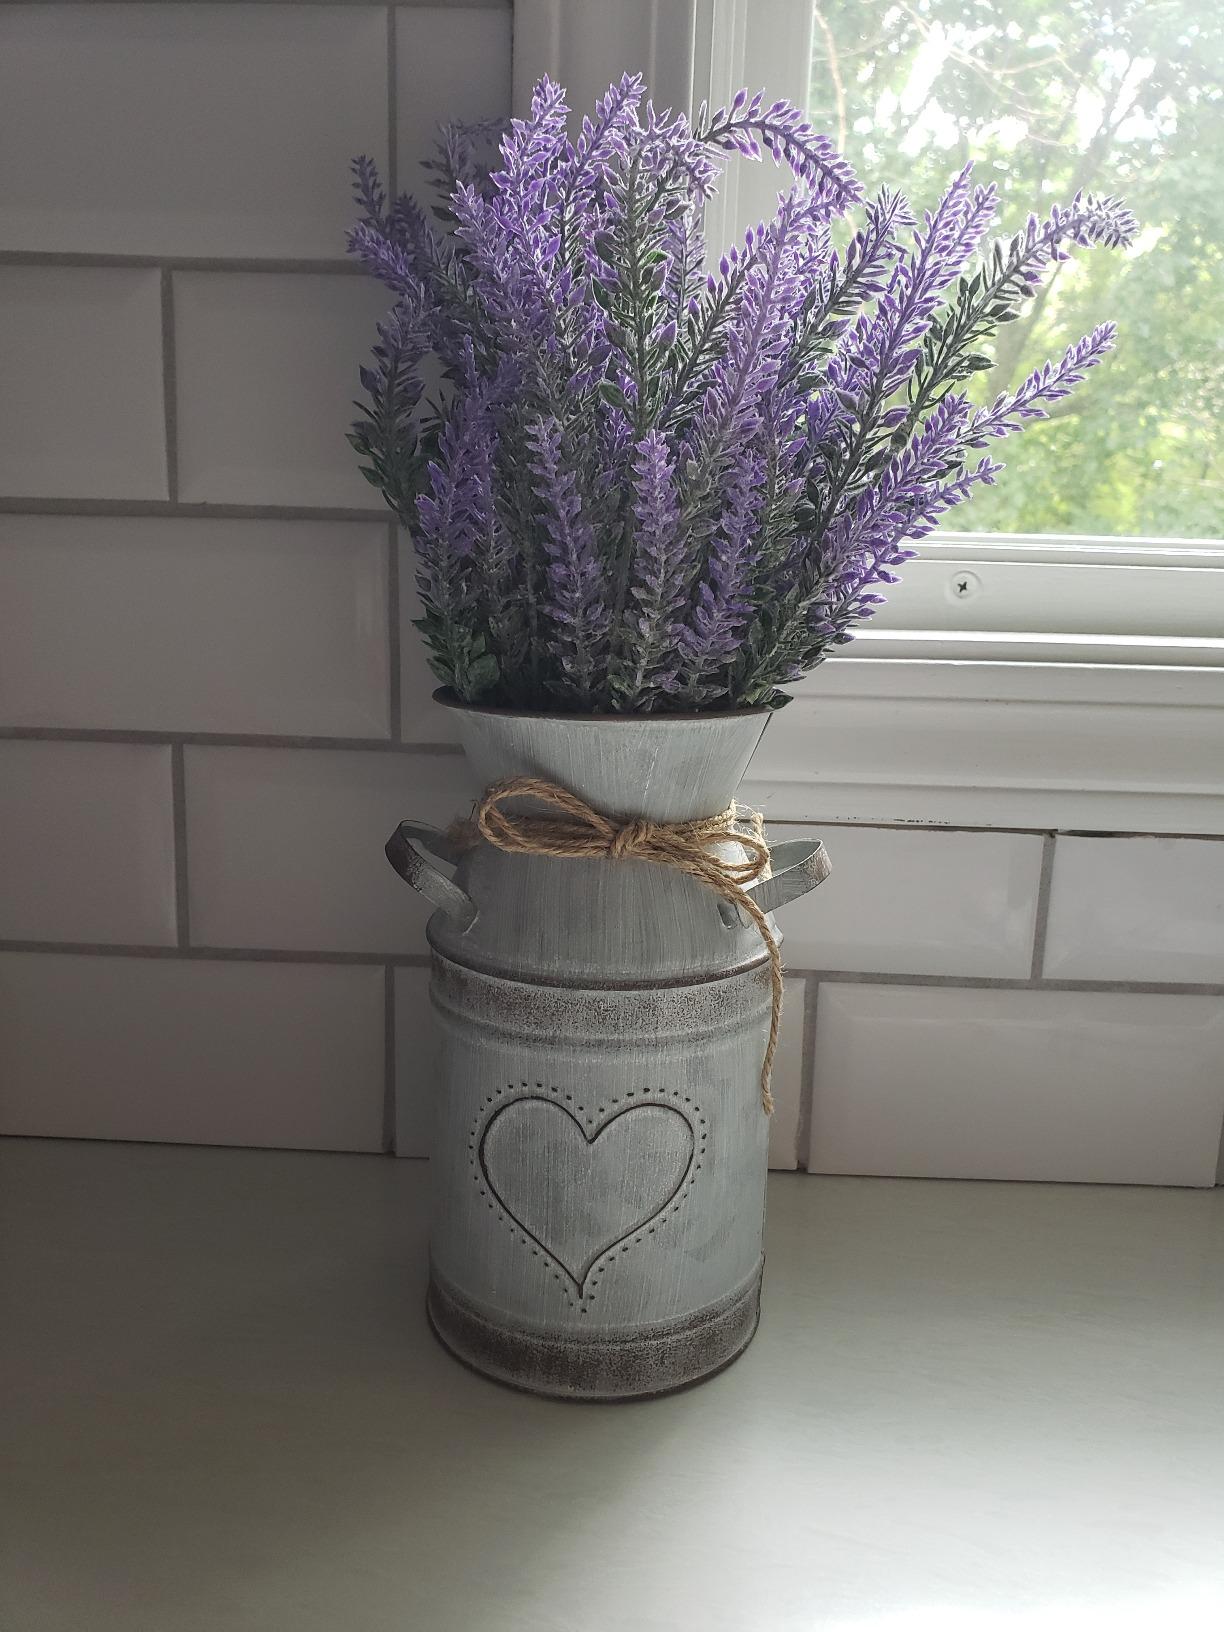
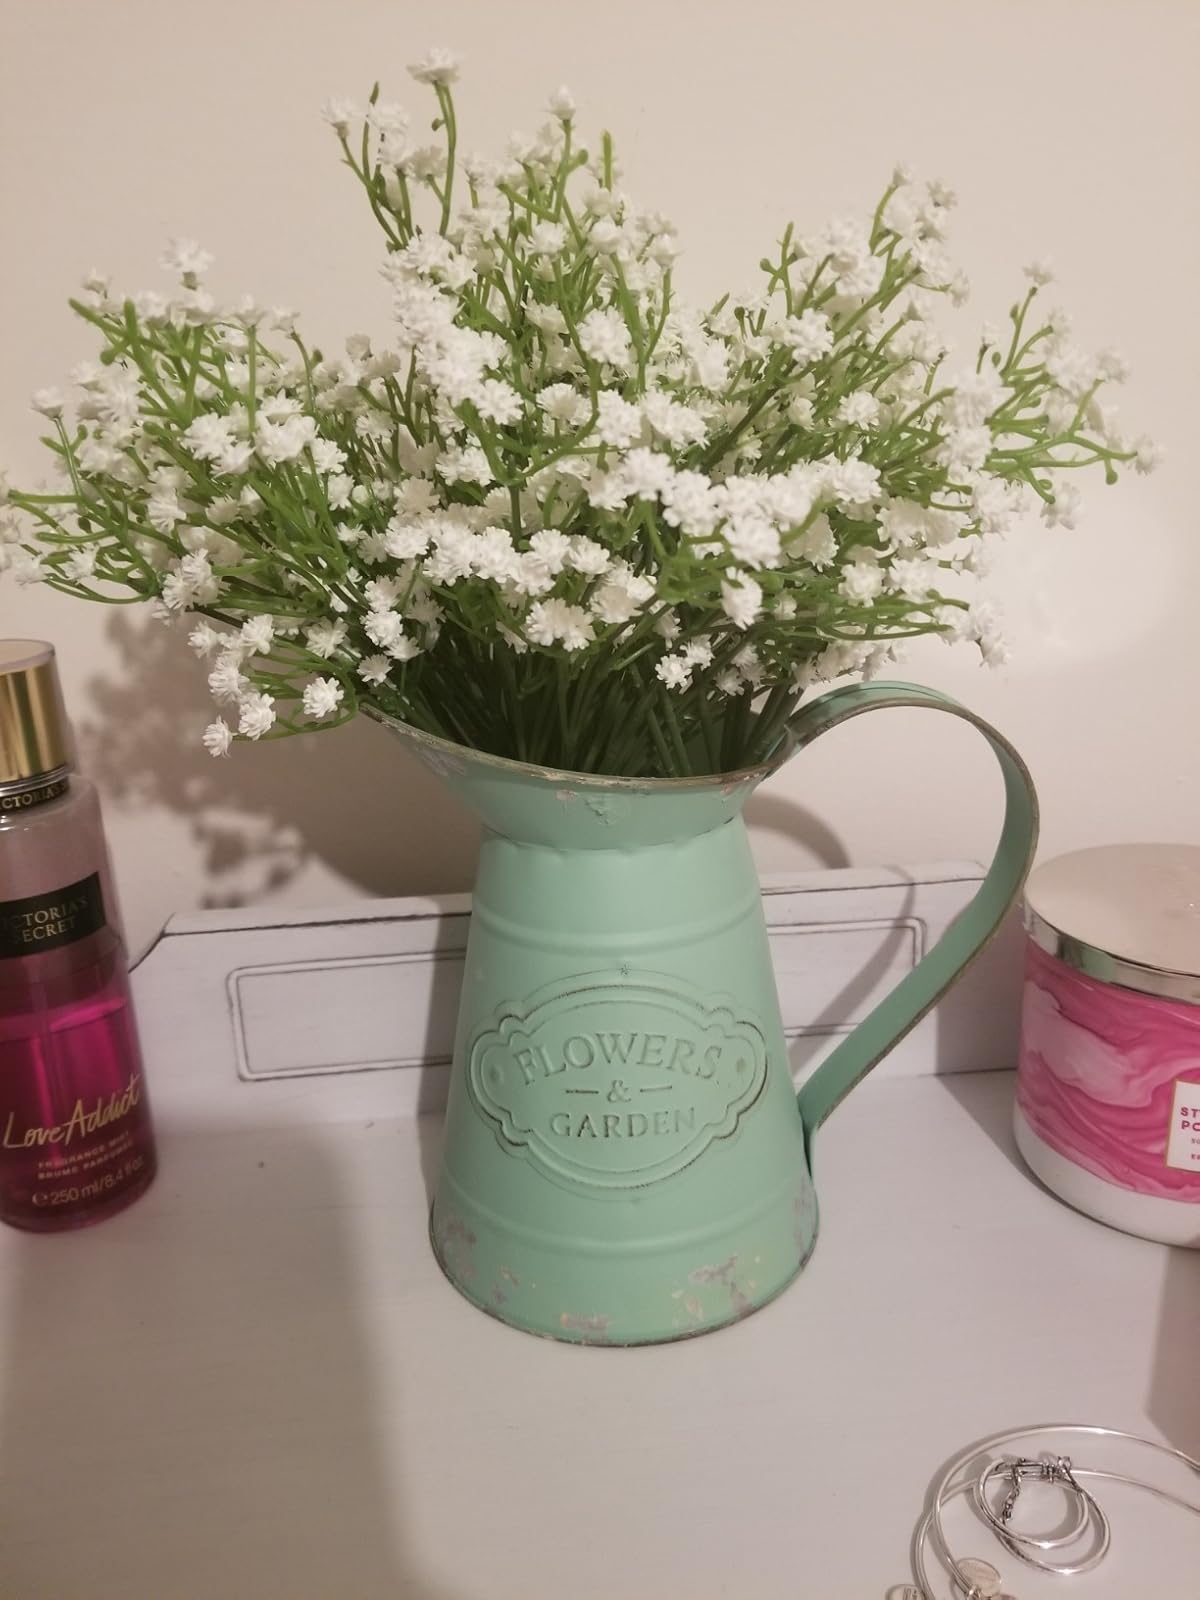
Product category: vase
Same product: no